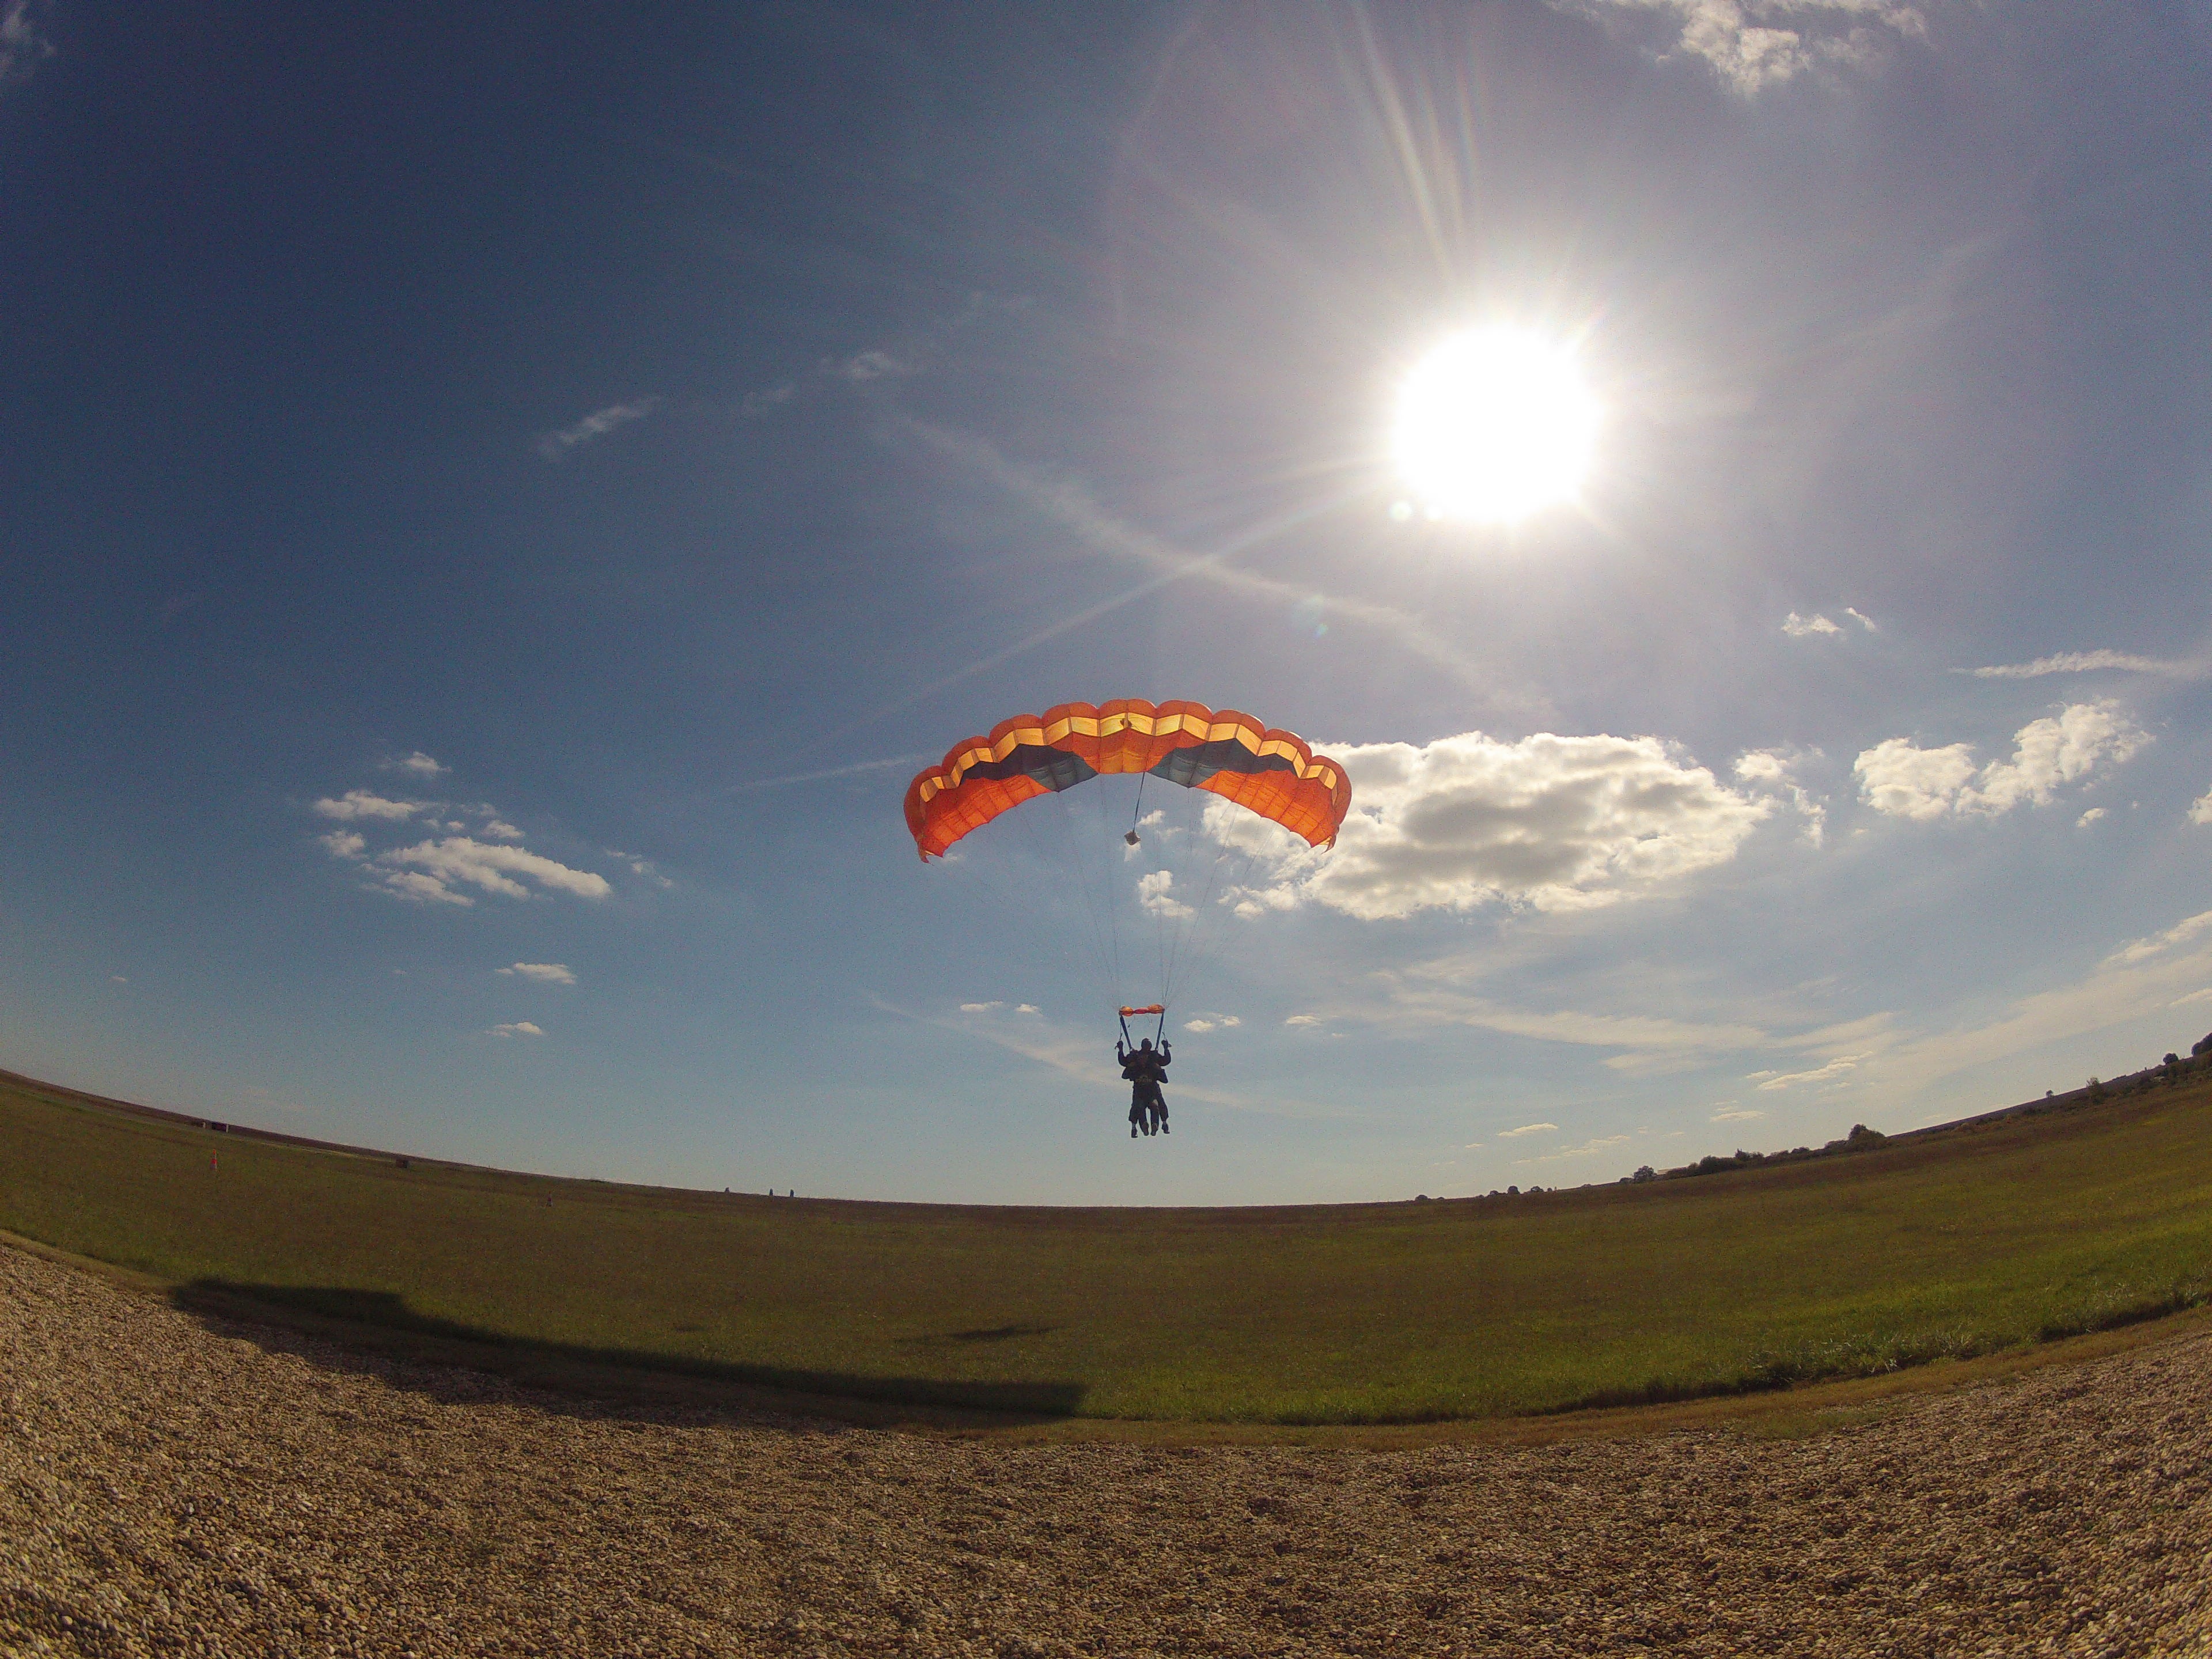
wing, cloud, sky, jump, aircraft, sailing, soil, extreme sport, toy, parachute, paragliding, sports, gliding, landing, feeling, parachuting, adrenaline, air sports, atmosphere of earth, windsports, royan parachute